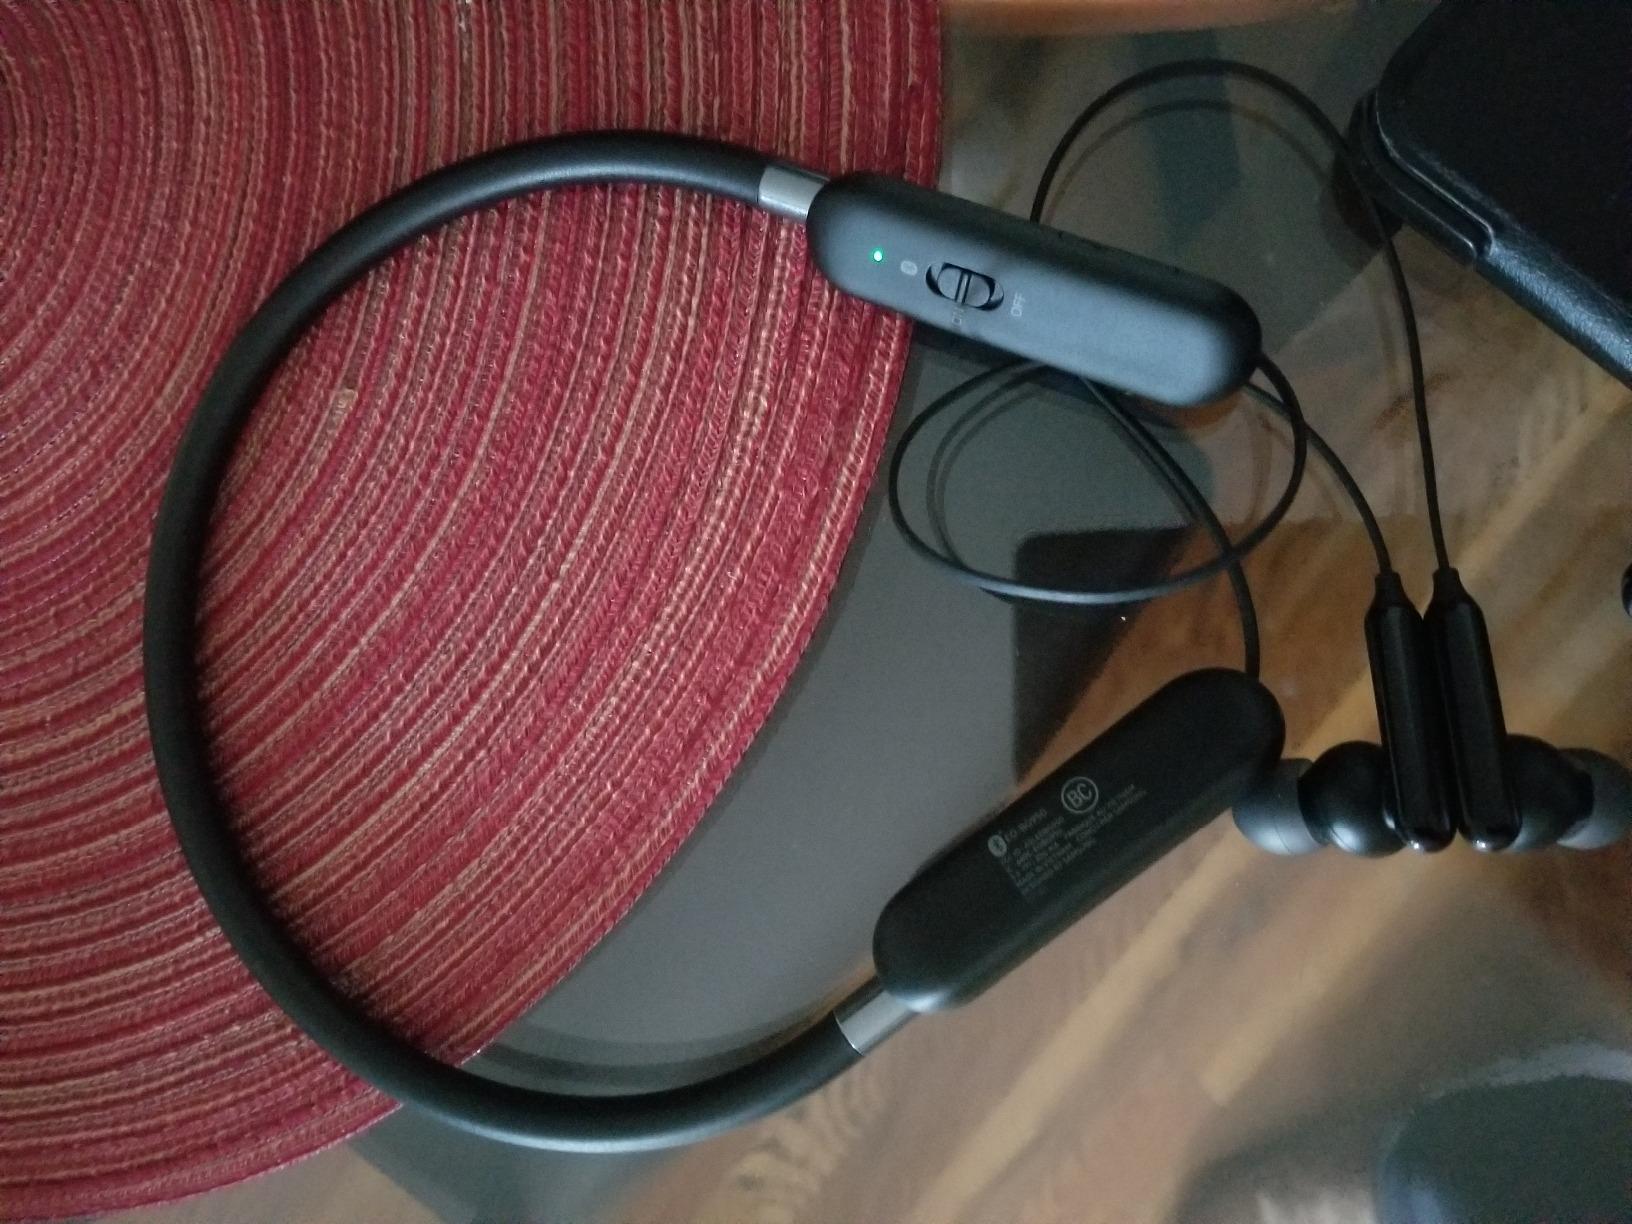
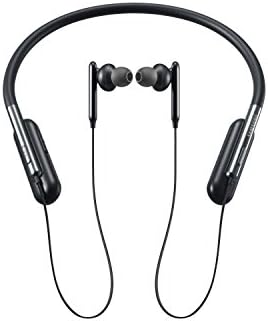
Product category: headphones
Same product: yes